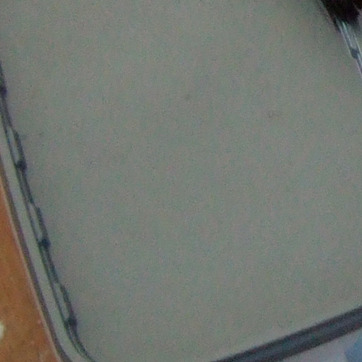
Material: plastic